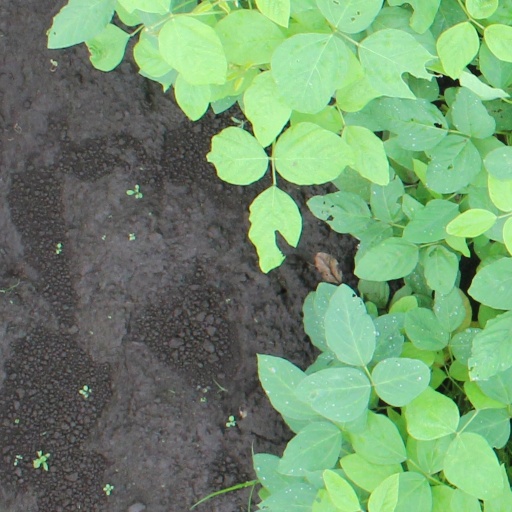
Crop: soybean